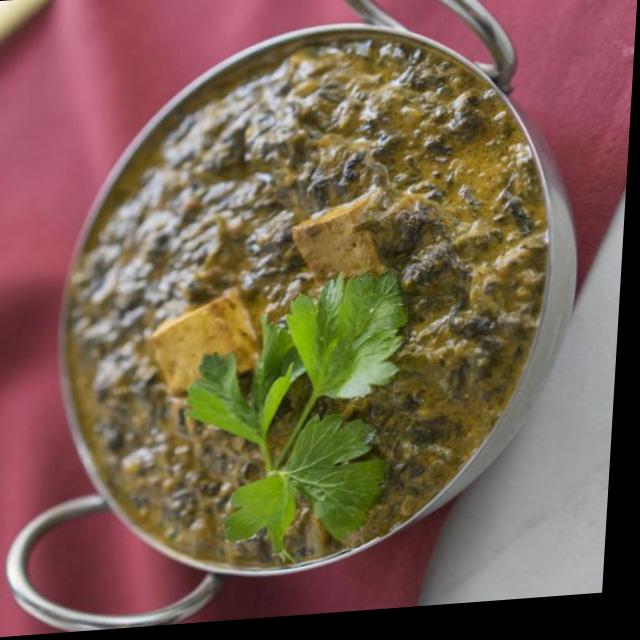
Dish: palak_paneer